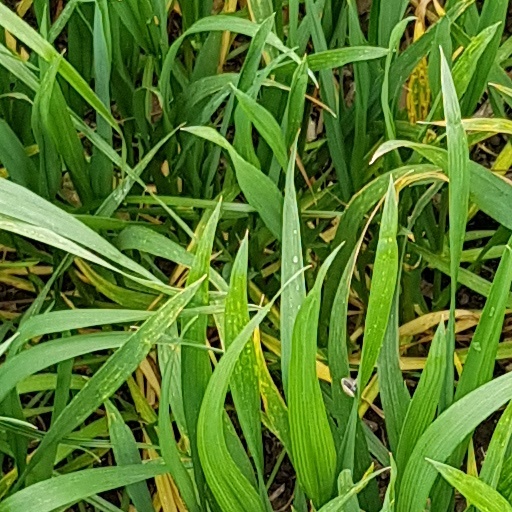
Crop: wheat